Cultural depictions of dinosaurs

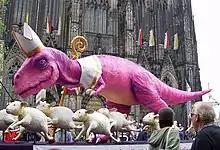
Sculpture of tyrannosaurid and sheep (10 meters long and 4 meters tall) as anticlerical propaganda

In 1967, the Sinclair Oil Corporation gave one of its dinosaurs, a fiberglass model of a "Triceratops", to the Smithsonian Institution. The model, which appeared in "The Enormous Egg" television movie in 1968 as "Uncle Beazley", is now on display at the National Zoo in Washington, D.C. From the 1970s to 1994, the statue was located on the National Mall in front of the National Museum of Natural History (some sources state that the Kentucky Science Center in Louisville (formerly named the "Louisville Museum of Natural History and Science" and the "Louisville Science Center") now owns the "Triceratops" model).